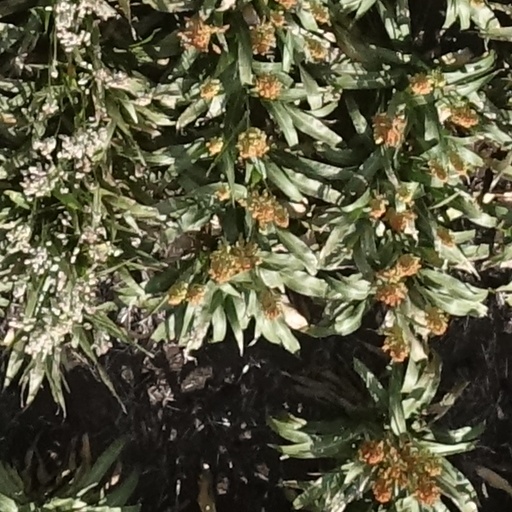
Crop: sorghum